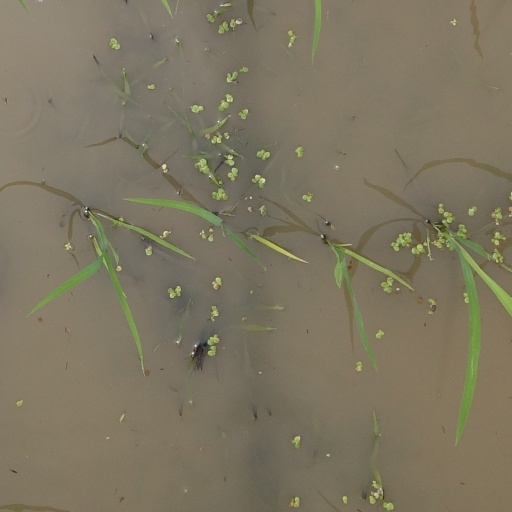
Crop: rice